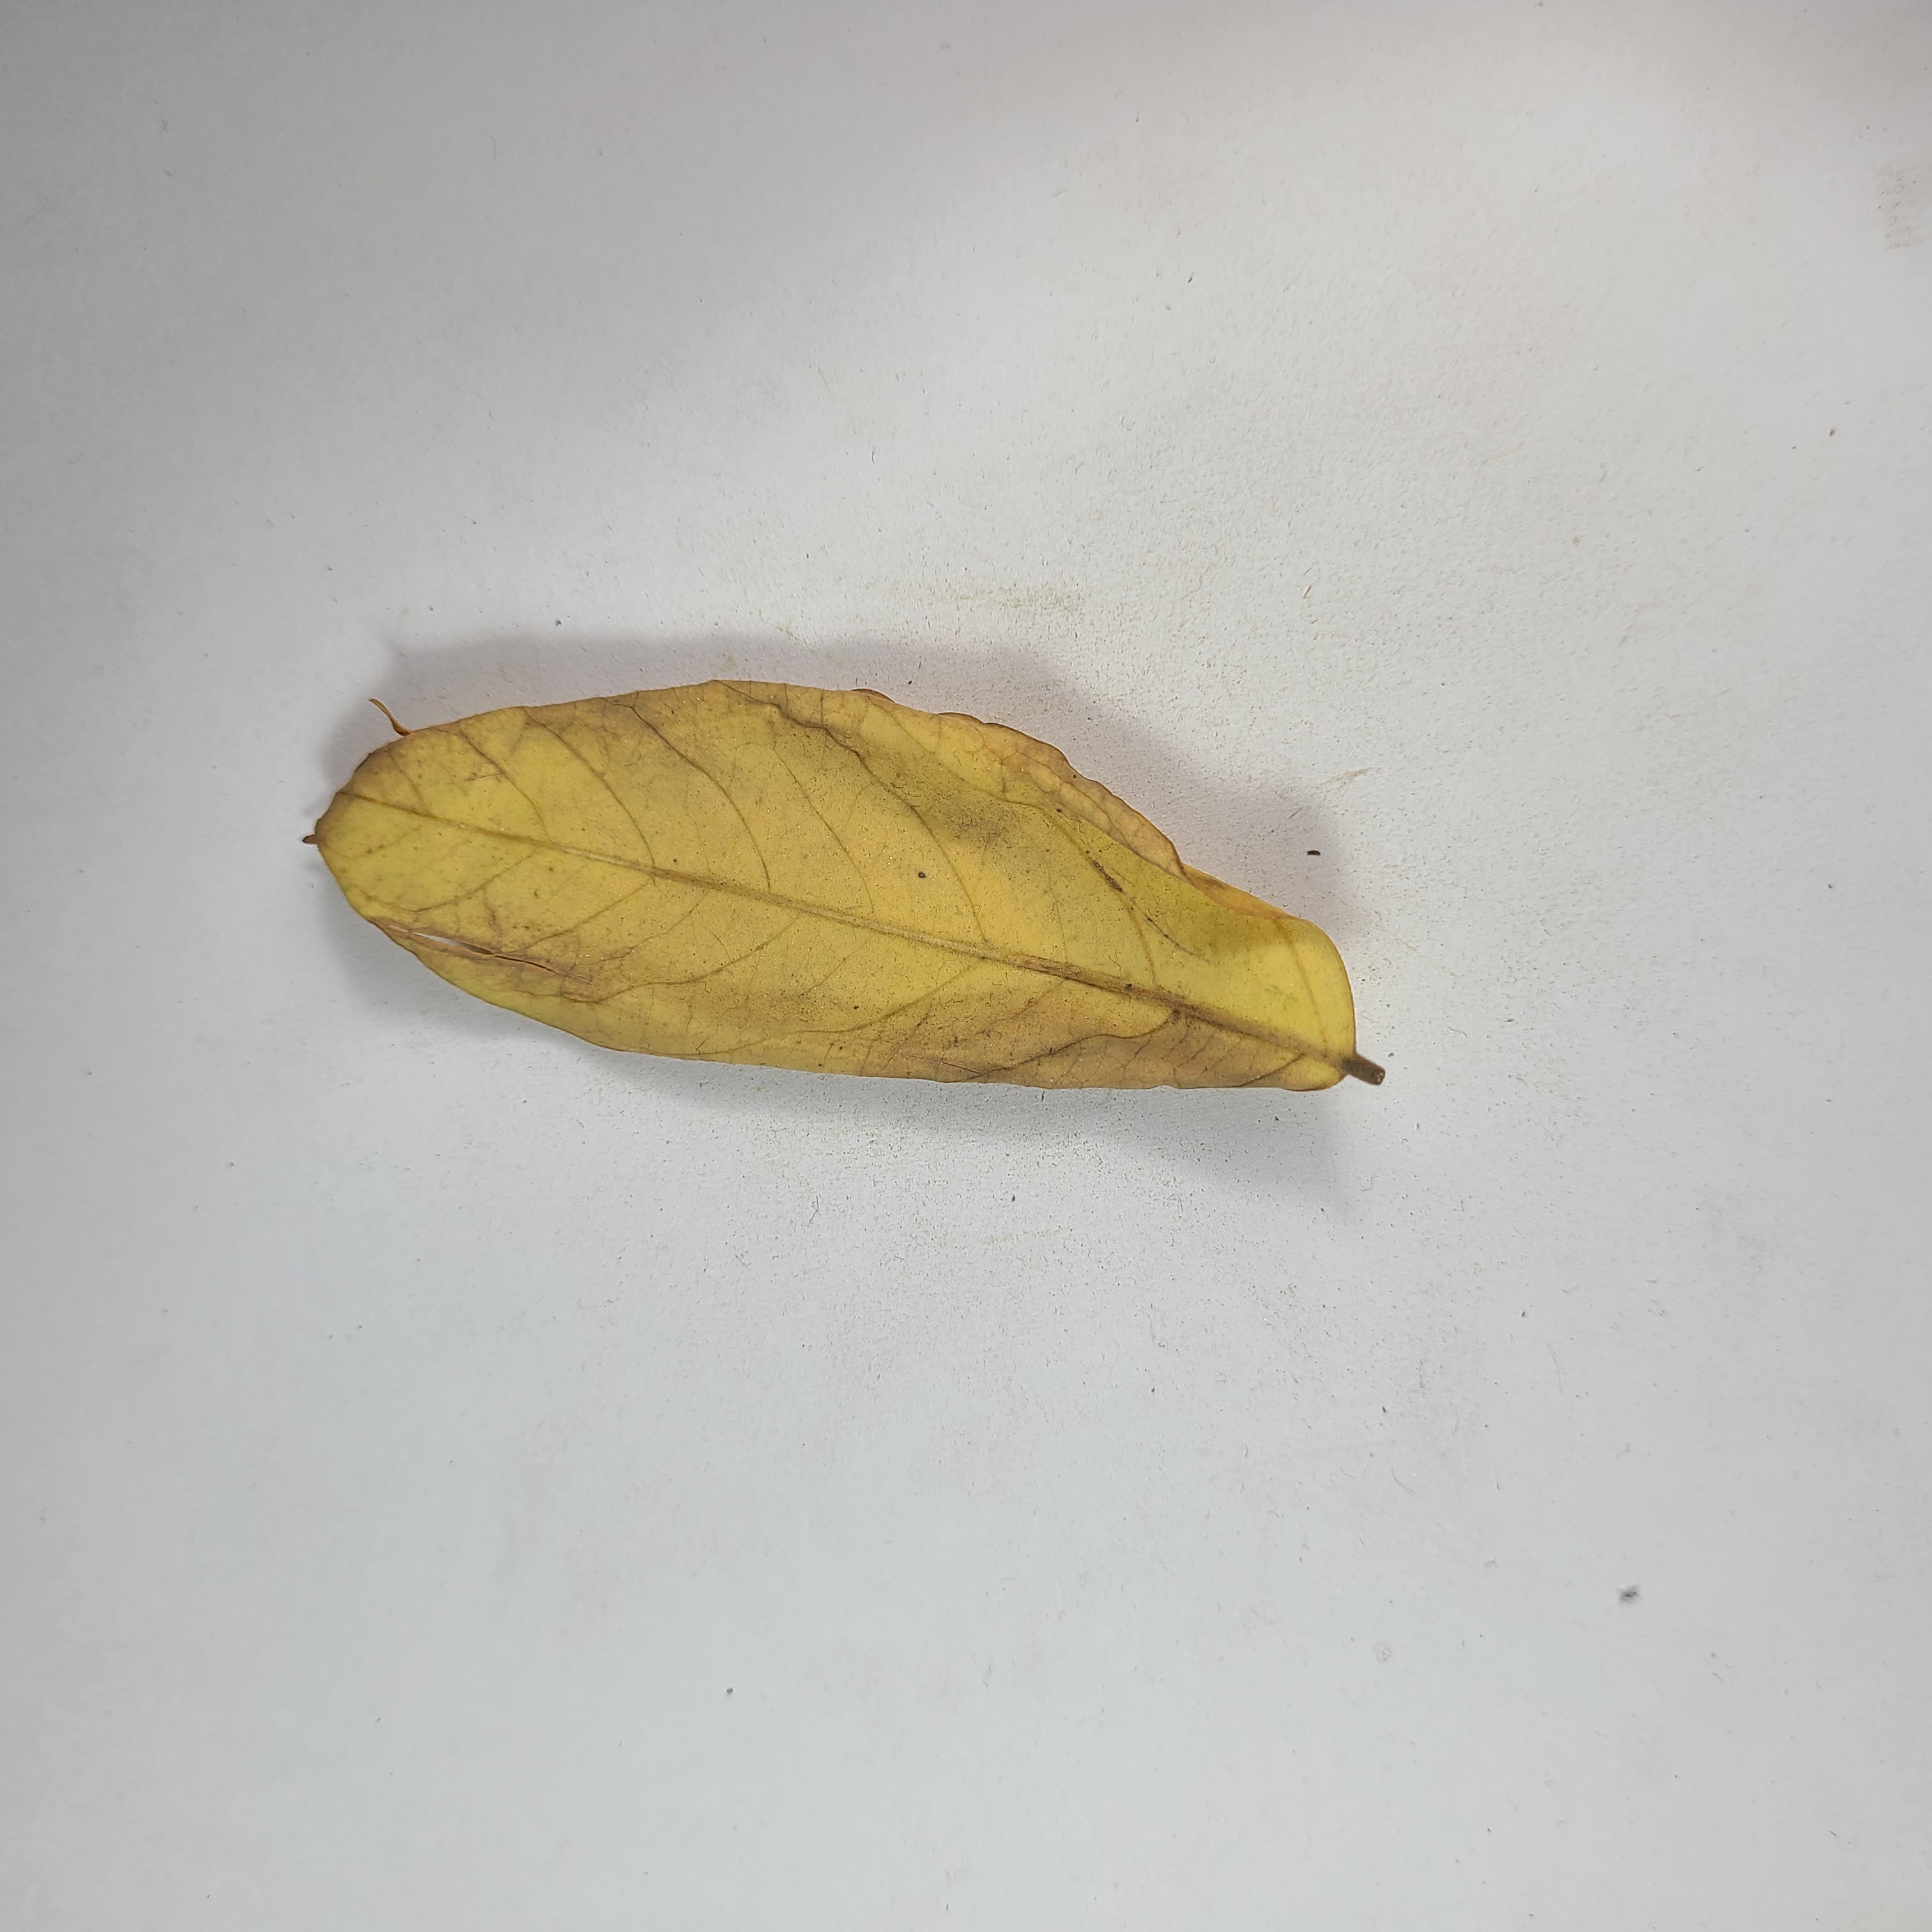
Label: Yellow Leaves